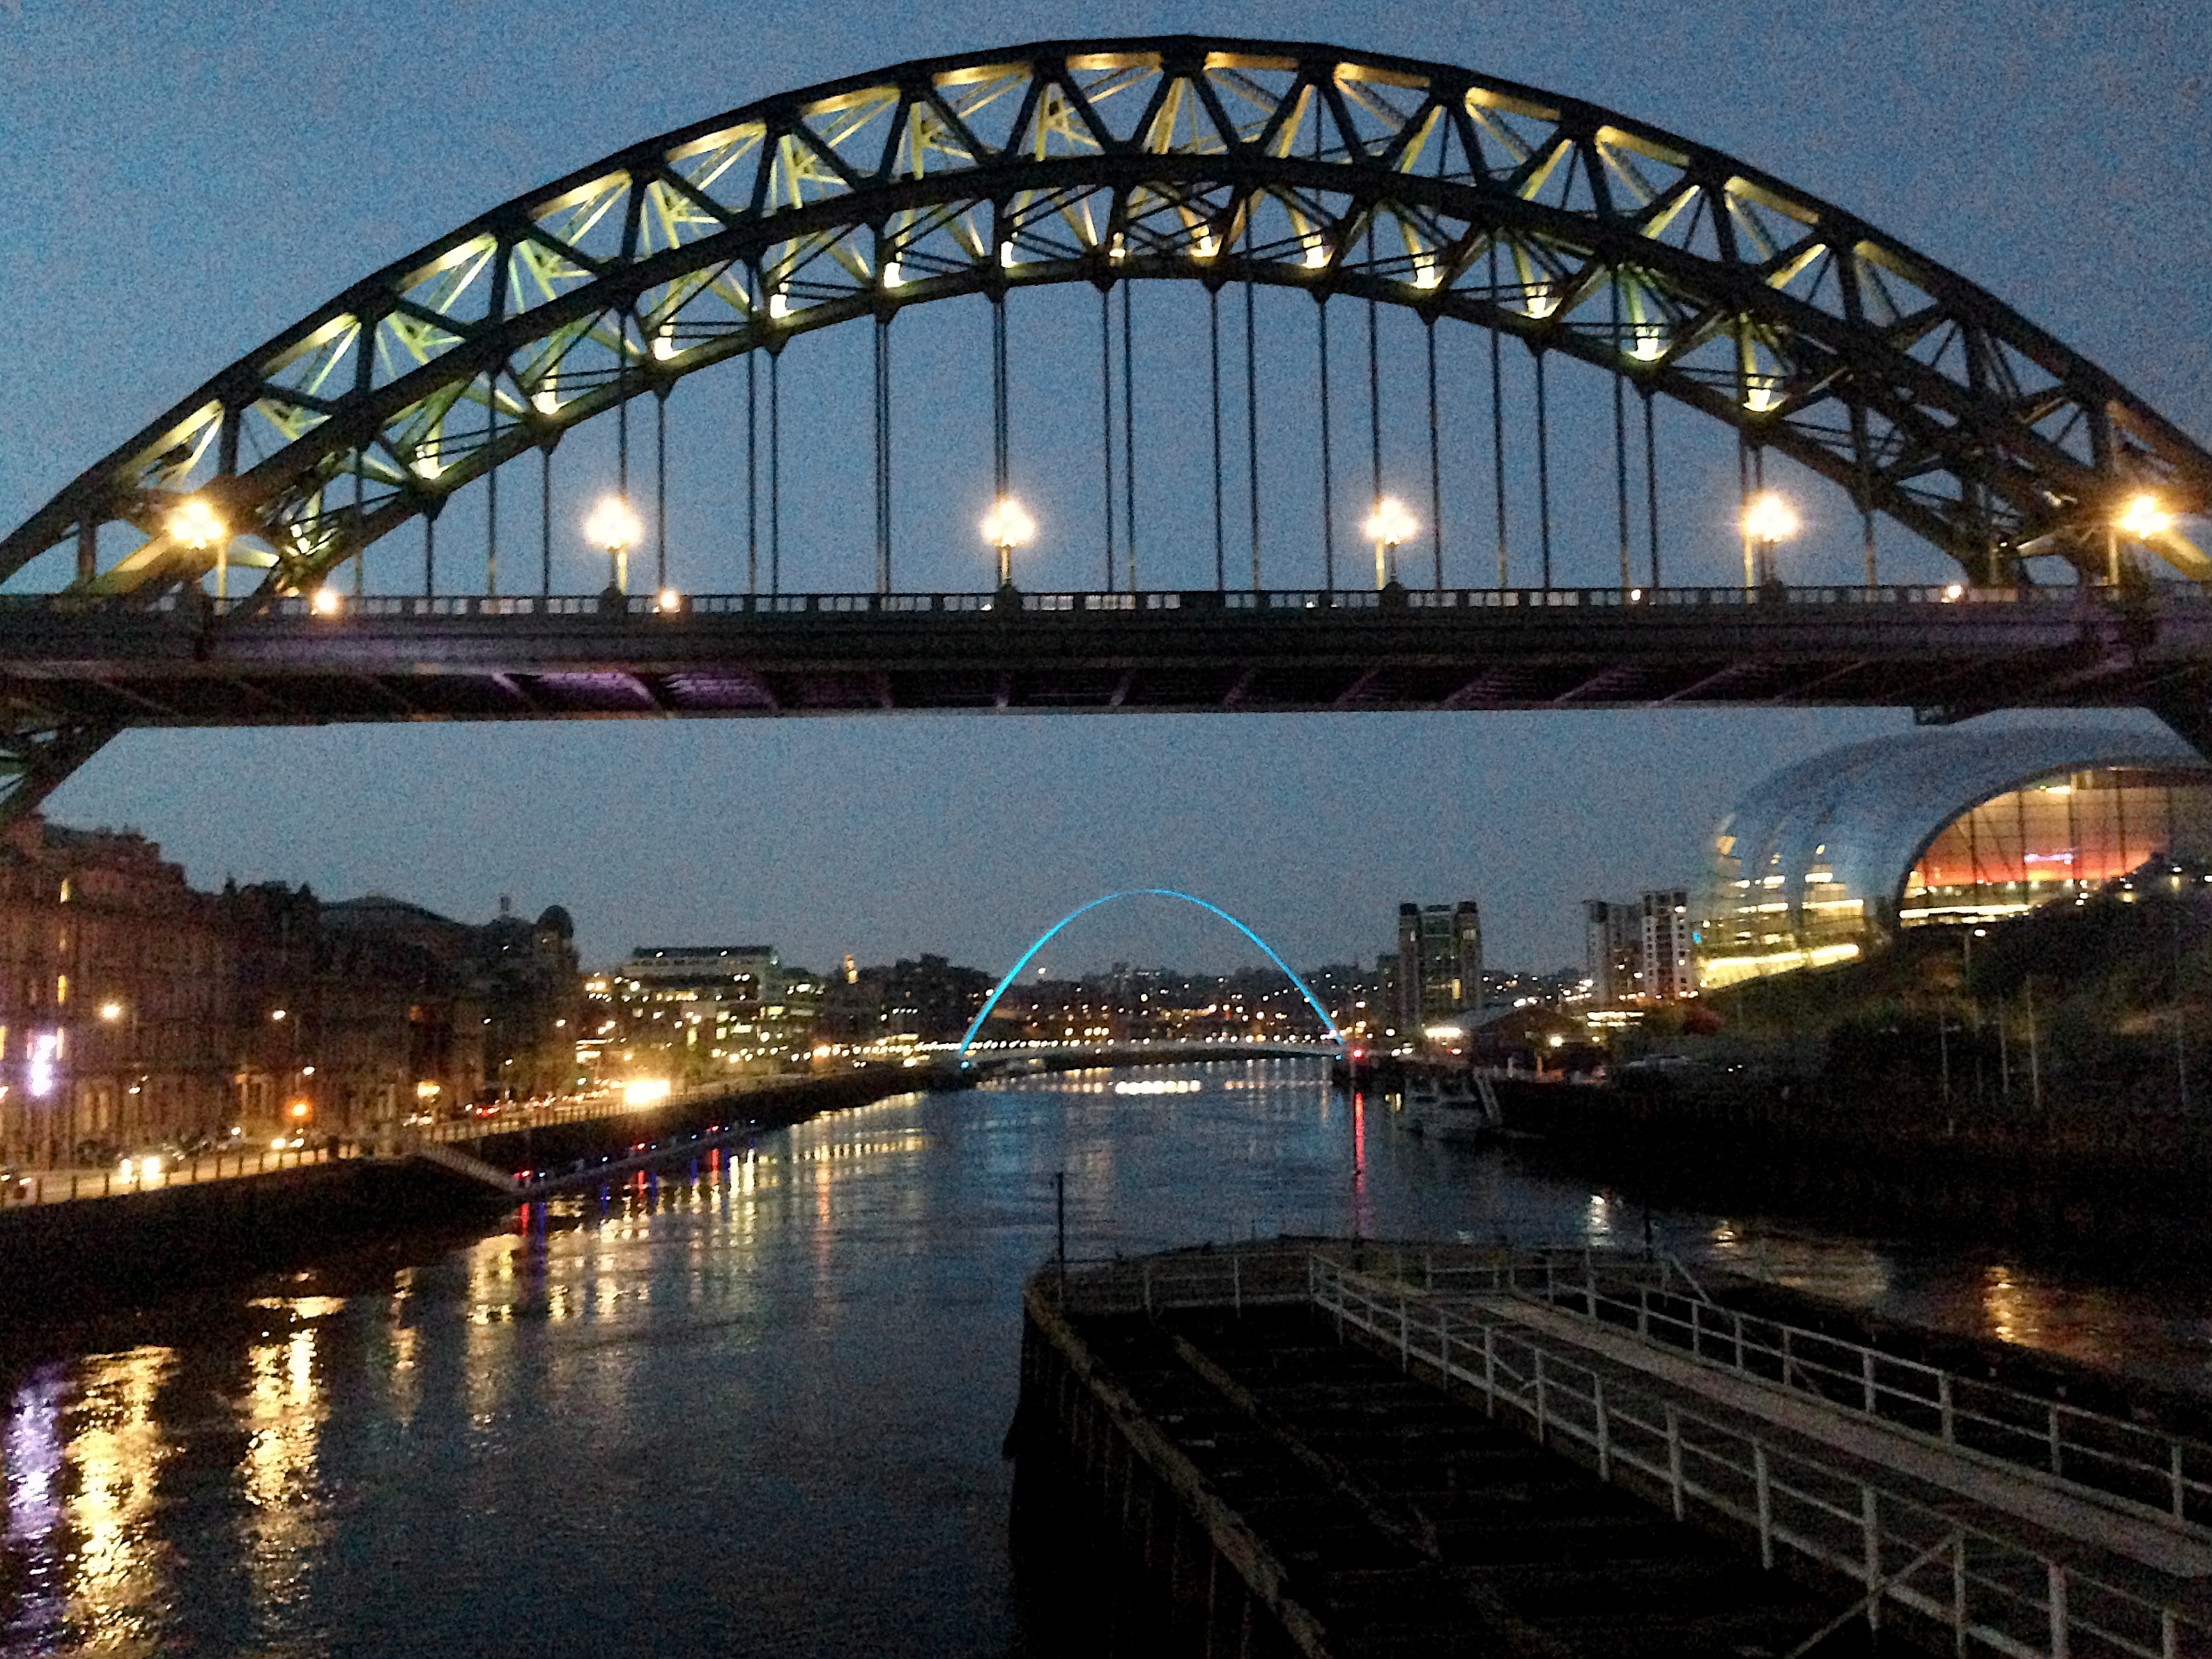
bridge, night, overpass, cityscape, dusk, arch, evening, reflection, landmark, cable stayed bridge, arch bridge, skyway, nonbuilding structure